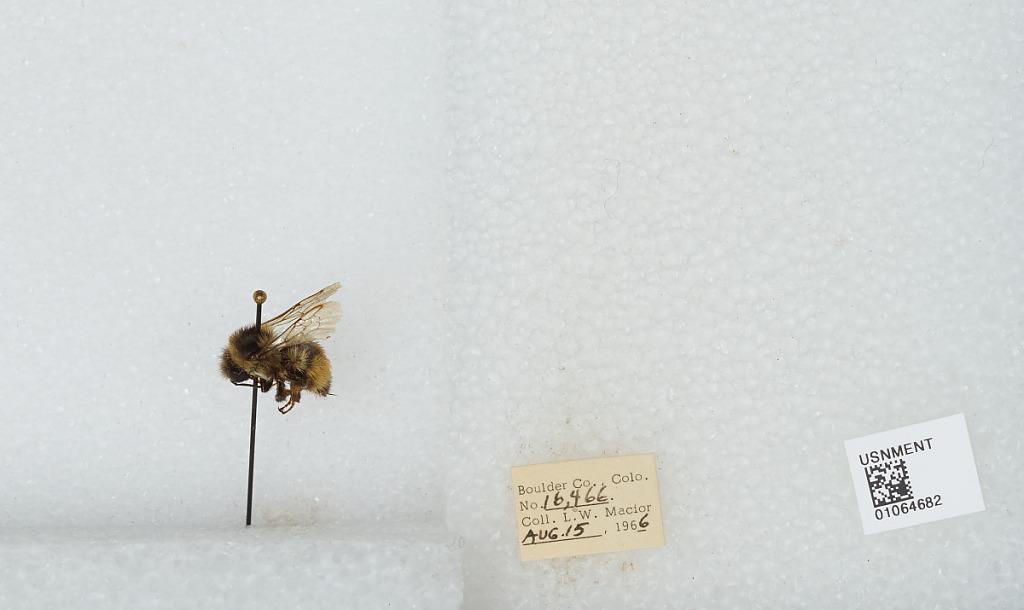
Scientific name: Bombus (Pyrobombus) bifarius Cresson
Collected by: L. Macior
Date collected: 1966-8-15
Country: United States
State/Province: Colorado
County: Boulder
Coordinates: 40.015, -105.27